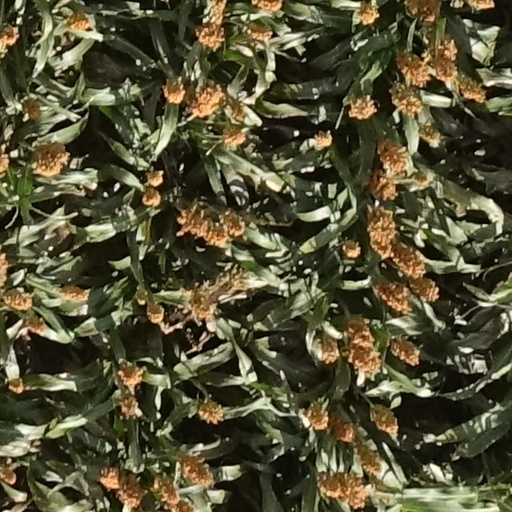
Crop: sorghum